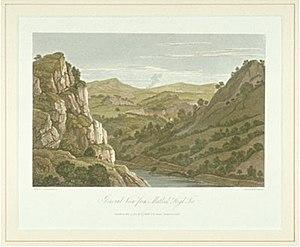
Britannia Depicta est un atlas routier illustré de la Grande-Bretagne créé par Emanuel Bowen et publié pour la première fois en 1720. Il a été édité à de nombreuses reprises tout au long du XVIIIᵉ siècle, au cours desquelles il a été mis à jour avec des gravures de nombreux artisans qui travaillaient à partir de dessins d'autres artistes.